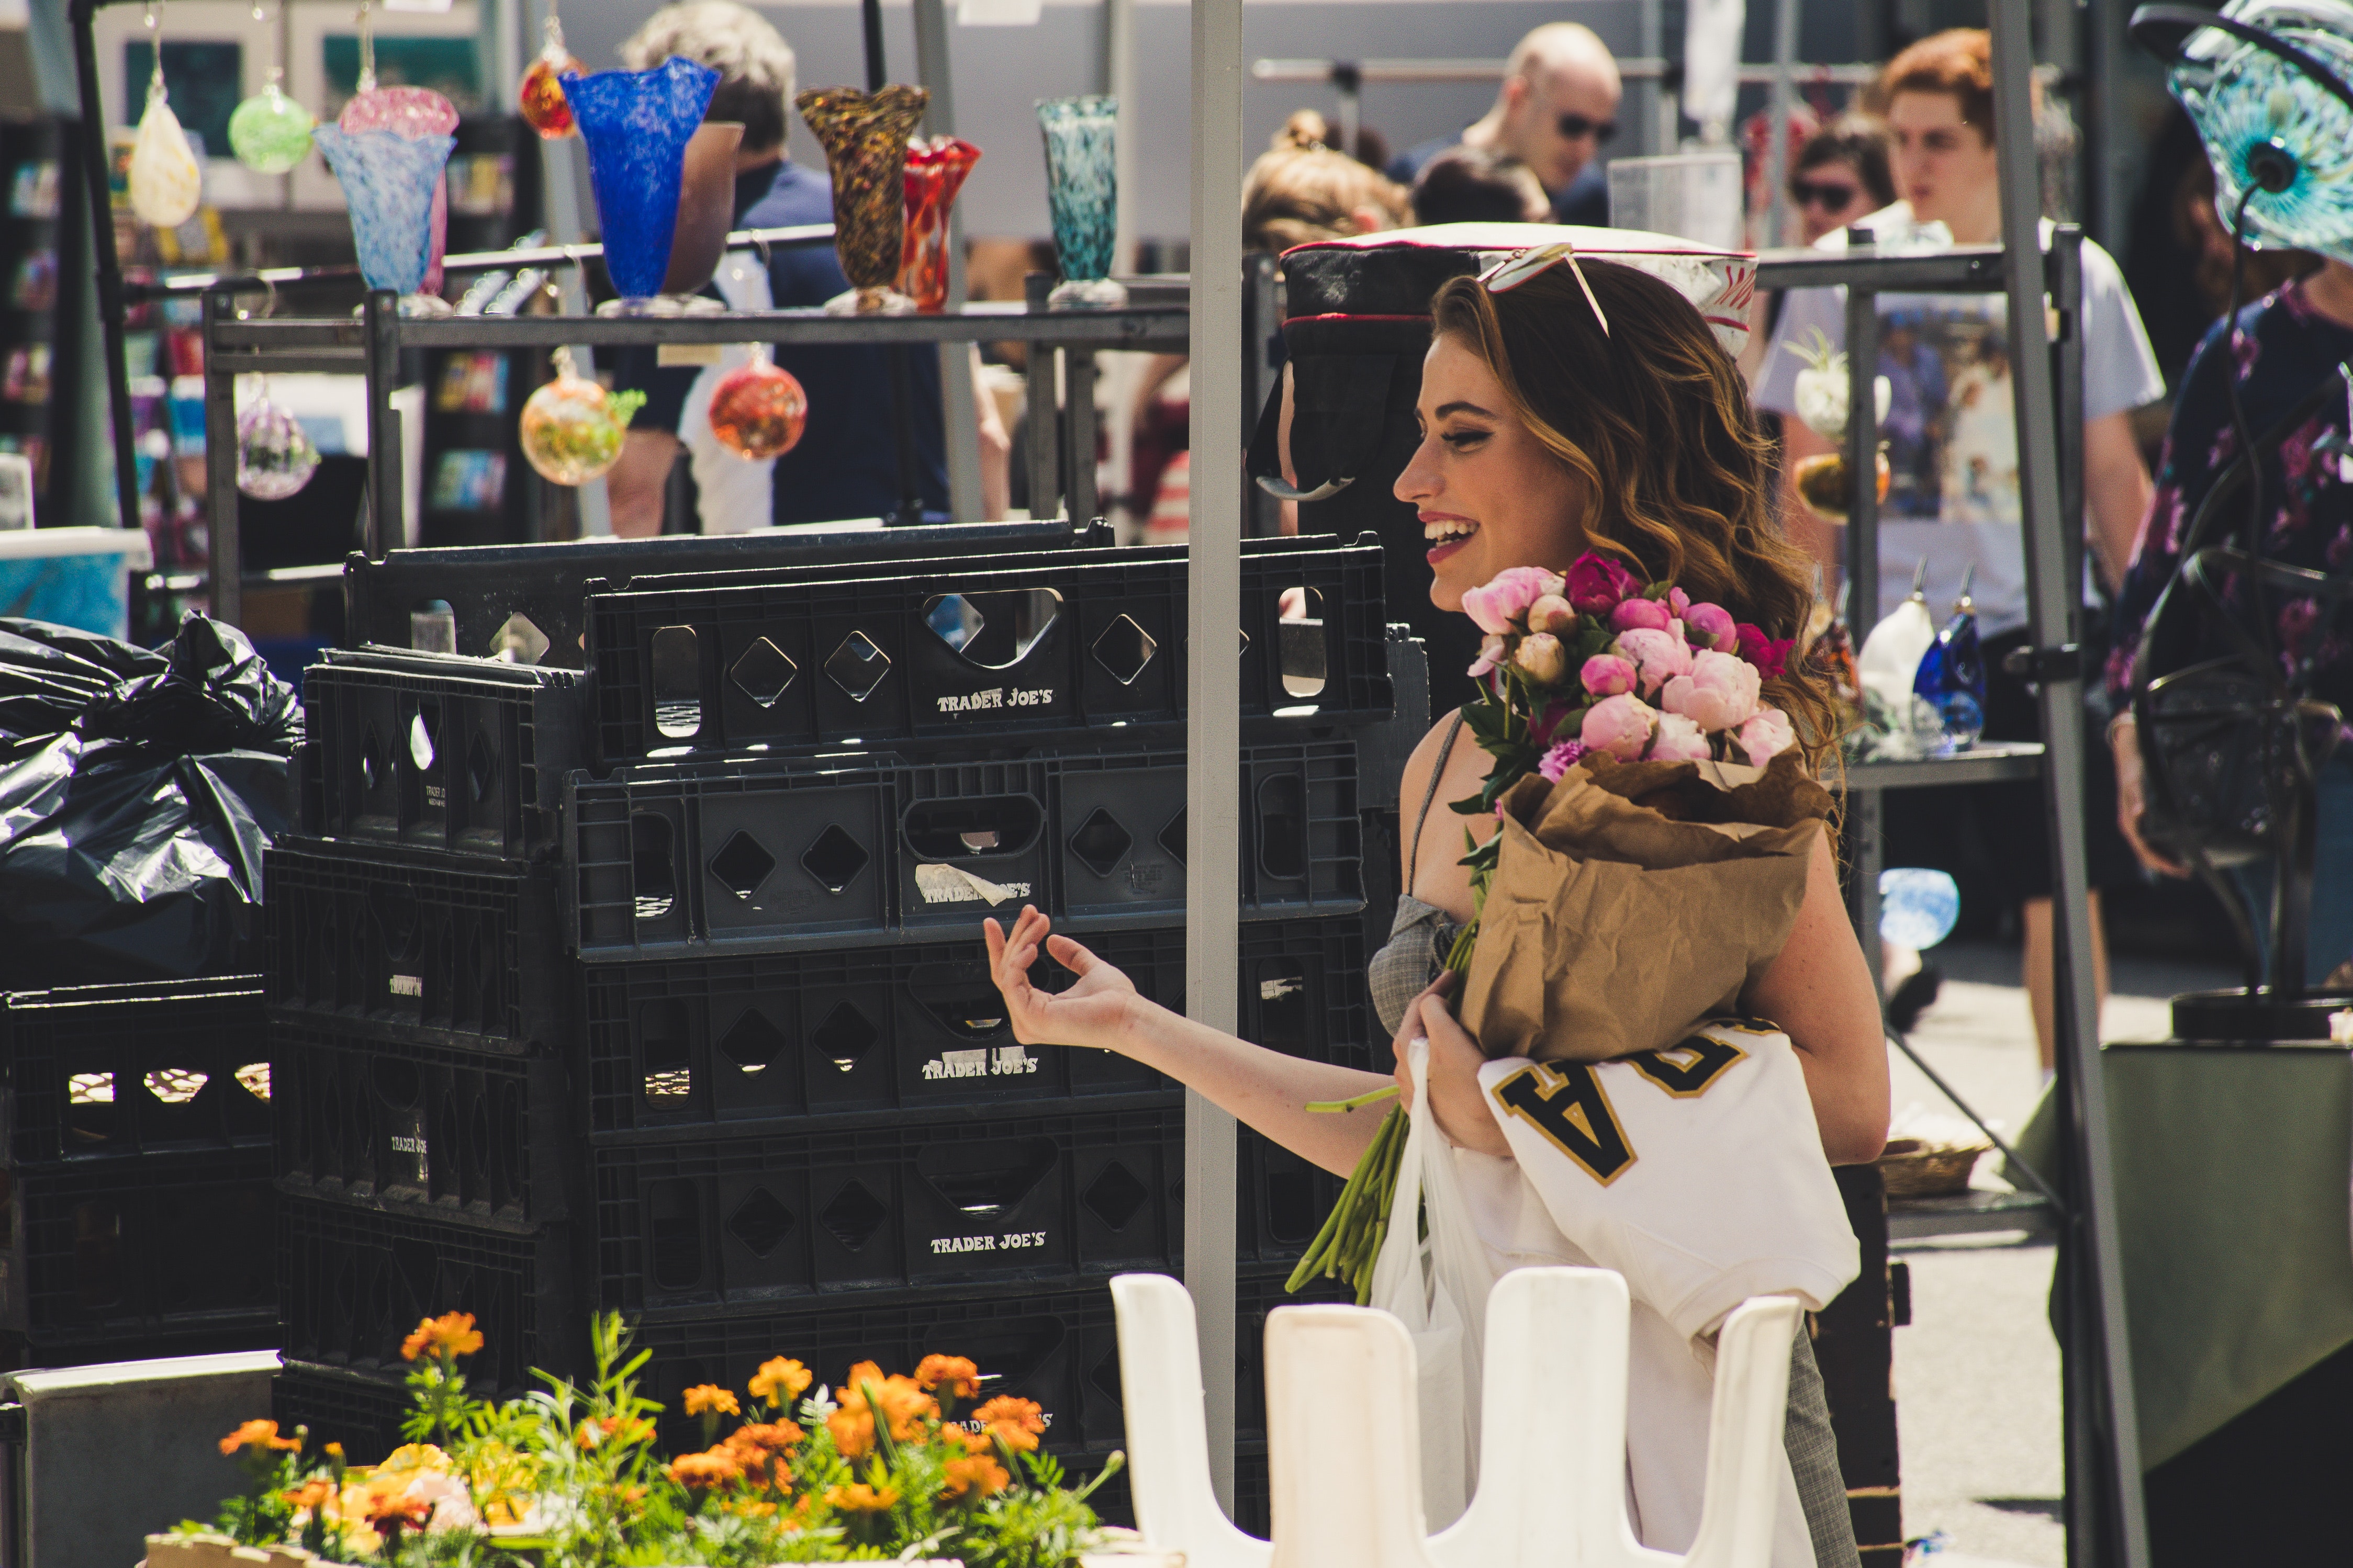
fashion, hand, event, plant, eyewear, flower, fur, street fashion, tourism, performance